Clarence Darrow

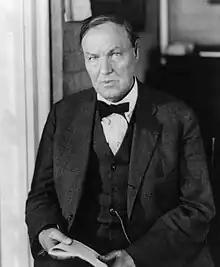
Darrow in 1922

Clarence Seward Darrow (April 18, 1857 – March 13, 1938) was an American lawyer who became famous in the 19th century for high-profile representations of trade union causes, and in the 20th century for several criminal matters, including the Leopold and Loeb murder trial, the Scopes "monkey" trial, and the Ossian Sweet defense. He was a leading member of the American Civil Liberties Union and a prominent advocate for Georgist economic reform. Darrow was also a well-known public speaker, debater, and writer.